Laneham

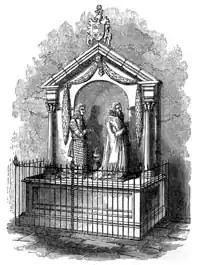
The Markham memorial in Laneham church

An old family history of the Markham family ('Markham Memorials vol 1' by Sir Clements Markham, 1913) sheds interesting light on the two Markhams who kneel facing the east in Laneham church, and have done so for hundreds of years.